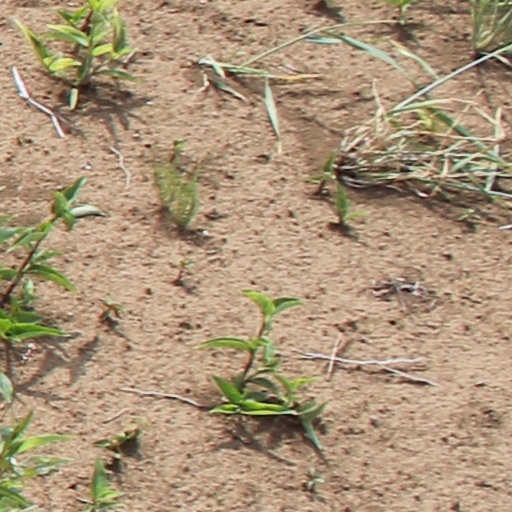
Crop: wheat